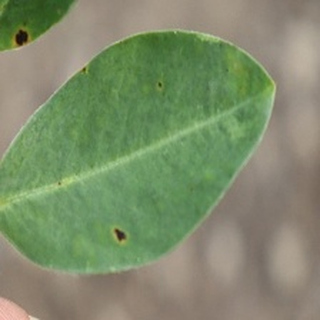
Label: groundnut_late_leaf_spot